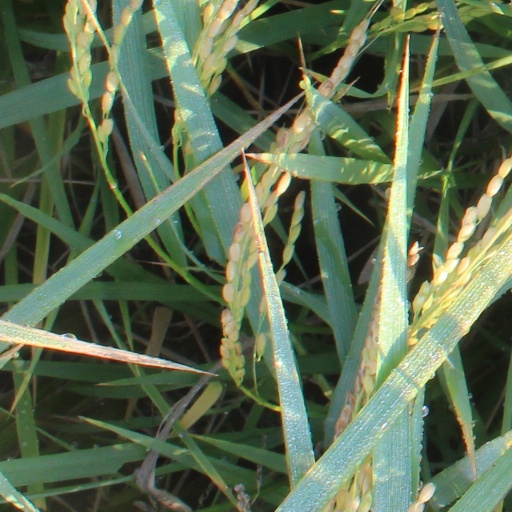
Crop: rice